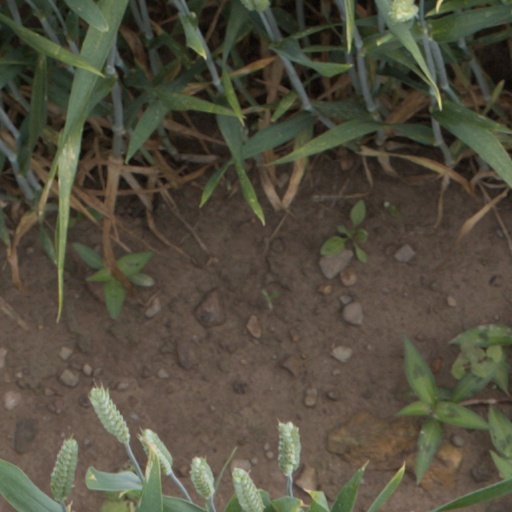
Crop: wheat